History of Idar

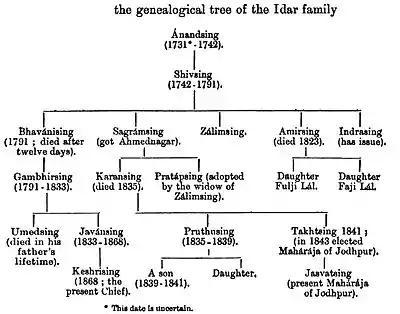
Genealogical tree of the current Idar State royal family, as of 1900

Bacha Pandit then ruled in Idar till in 1731 he was driven out by Maharajas Anandsinh and Raisinh, brothers of Maharaja Abhai Singh of Jodhpur. Of the succession of the Jodhpur chiefs of the Rathod clan two stories are told; one that they were called in by the Idar ministers; the other that they had been in revolt against their brother, the Maharaja Abhai Singh, Viceroy of Gujarat, and had been pacified by the grant of Idar.